Economy of South India

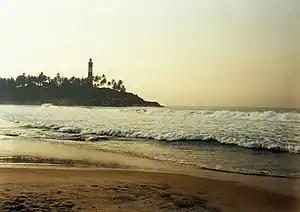
Dusk in Kovalam beach, Trivandrum

Kerala's economy is predominantly service based. As per a recent Niti Aayog report, Kerala has been ranked the most investment friendly state in India, and in terms of Human Development Index and life standard of the people, Kerala is ahead of all other states in India. In fact, in certain development indices it is on a par with some of the developed countries. This peculiar paradox is often termed as the "Kerala Phenomenon" or Kerala model of development by experts.